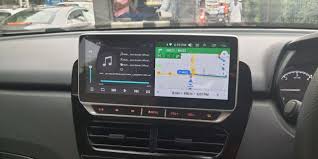
Label: noambulance